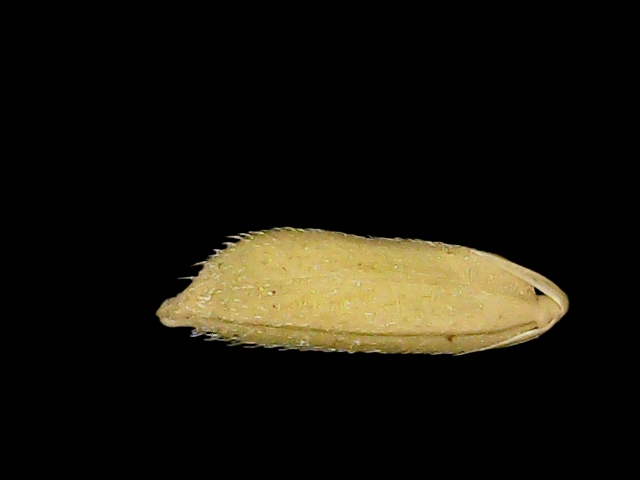
Rice variety: Binadhan17